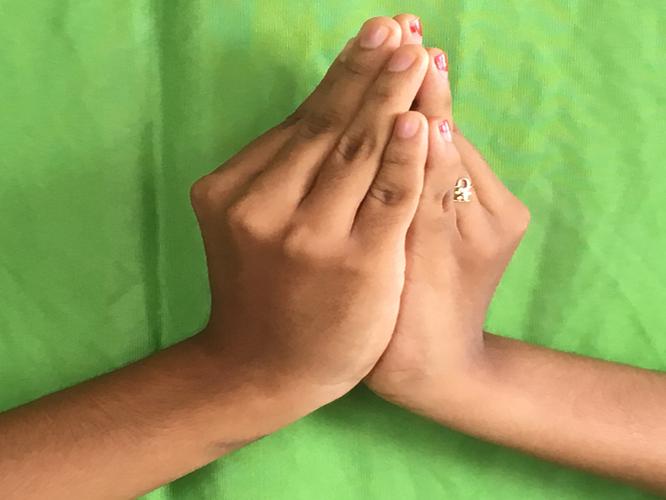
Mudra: Kapotham
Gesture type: double_hand